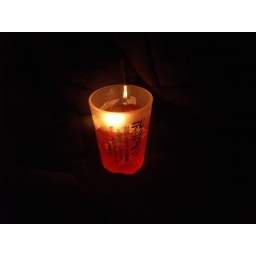
A gel candle in a small glass with what I assume to be Japanese written on it.